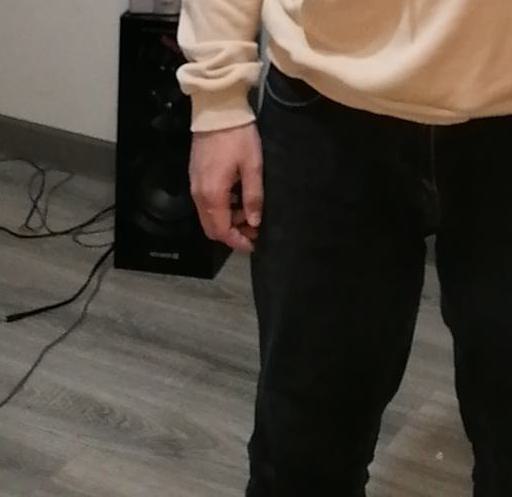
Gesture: no_gesture